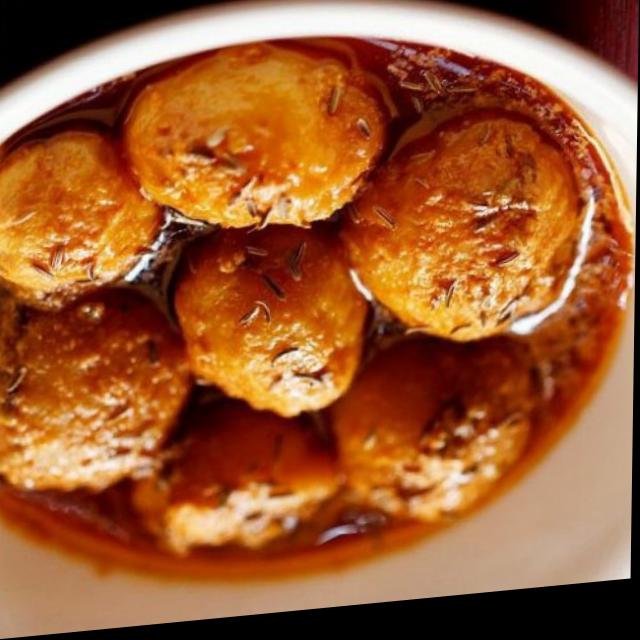
Dish: dum_aloo